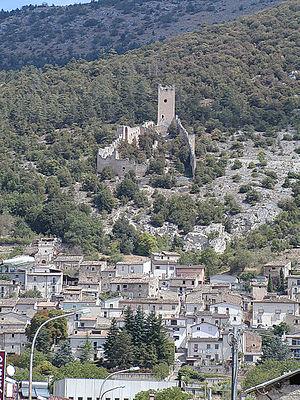
San Pio delle Camere est une commune de la province de L'Aquila dans la région Abruzzes en Italie.